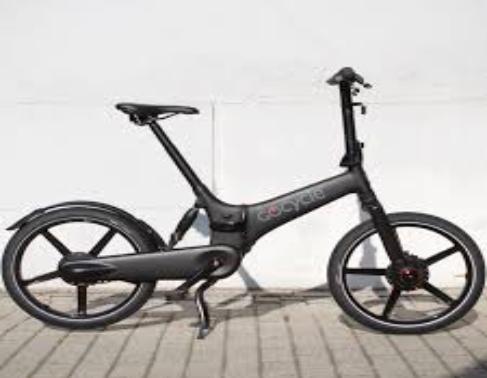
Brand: gocycle
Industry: Transportation